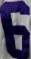
Number: 6